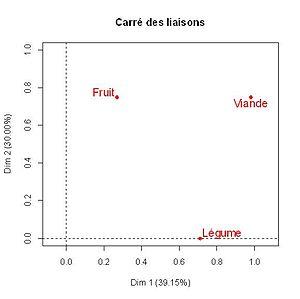
Figure 2. Données préférences alimentaires. ACM. Représentation des variables (carré des liaisons) fournie par le package R FactoMineR.
L’analyse des correspondances multiples est la méthode factorielle adaptée aux tableaux dans lesquels un ensemble d’individus est décrit par un ensemble de variables qualitatives. Un exemple typique de ces données est celui des enquêtes d’opinion.